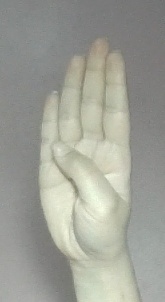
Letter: kaaf